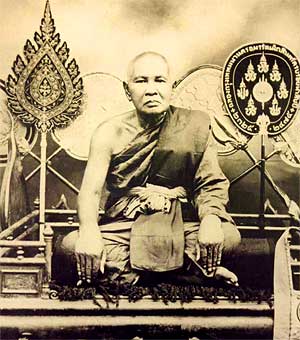
พระวิสุทธิรังษี (เปลี่ยน อินฺทสโร)

พระวิสุทธิรังษี (หลวงปู่เปลี่ยน อินทสโร) เจ้าอาวาสวัดไชยชุมพลชนะสงคราม (วัดใต้) จังหวัดกาญจนบุรี หรือเป็นที่รู้จักกันโดยทั่วไปว่า หลวงพ่อวัดใต้หรือหลวงปู่วัดใต้ เกิดเมื่อวันเสาร์ เดือน 5 ปีจอ ตรงกับวันที่ 5 เมษายน พ.ศ. 2405 ที่บ้านม่วงชุม อำเภอท่าม่วง จังหวัดกาญจนบุรี โยมบิดาชื่อ หมื่นอินทร์รักษา (นายนิ่ม พูลสวัสดิ์) โยมมารดาชื่อ นางจีบ พูลสวัสดิ์
== ชีวประวัติพระวิสุทธิรังษี ==
เมื่อเยาว์วัยพระเปลี่ยนมีนิสัยเป็นนักสู้ มีความเข้มแข็ง ทรหดอดทนเพราะเกิดในวันกล้า (วันเสาร์ห้า) จิตใจจึงกว้างขวาง เป็นนักเลงเต็มตัว ถ้าปัจจุบันนี้ก็เรียกว่า "เป็นผู้กว้างขวาง" โยมบิดาและโยมมารดาคิดวิตกว่า ต่อไปคงจะเอาดีได้ยาก เพราะรูปร่างล่ำสัน ผิวก็ดำ จึงเรียกกันว่า "ทองดำ" เมื่อเติบโตเป็นหนุ่ม และด้วยความที่เป็นผู้ที่มีนิสัยนักเลงนั้น จึงมีพรรคมีพวกมาสมัครมากขึ้นเรื่อย ๆ โยมบิดาจึงได้ตัดสินใจฝากให้เรียนหนังสือที่วัดใต้ หรือวัดไชยชุมพลชนะสงคราม โดยฝากเป็นศิษย์ของ ท่านพระครูวิสุทธิรังษี (ช้าง) เจ้าอาวาสและเจ้าคณะเมืองกาญจน์ในสมัยนั้น
เมื่อหนุ่มทองคำมาอยู่วัด ก็เปลี่ยนเป็นคนสุขุมมากขึ้น เยือกเย็นขึ้น หนักแน่นขึ้น มีความสุภาพเรียบร้อยและมีความโอบอ้อมอารีผิดไปเป็นคนละคน โยมบิดาเลยเปลี่ยนชื่อให้ใหม่
ว่า "เปลี่ยน" นับตั้งแต่แต่นั้นเป็นต้นมา เมื่อเปลี่ยนอายุครบบวช โยมบิดาจึงนำไปอุปสมบทที่วัดใต้ โดยมีพระครูวิสุทธิรังษี (ช้าง) เป็นพระอุปัชฌาย์ พระอธิการรอดแห่งวัดทุ่งสมอ กับพระอธิการกรณ์แห่งวัดชุกพี้เป็นคู่สวด
พระอุปัชฌาย์เห็นว่าเป็นคนชะตากล้าแข็งมาก เพราะเกิดในวันเสาร์ห้าตามที่กล่าวมาแล้วข้างต้น ถ้าจะให้ฉายาเป็นคนวันเสาร์ ก็เกรงว่าจะกล้าแข็งมากเกินไป จึงให้ฉายาเป็นคนวันอาทิตย์ว่า อินทสโร และพระเปลี่ยน อินทสโรได้เล่าเรียนทั้งหนังสือขอมและหนังสือไทย เดิมพระเปลี่ยนมีความตั้งใจจะบวชเพียง 7 วัน แต่แล้วด้วยบุญกุศลก็เสริมให้เกิดความปักใจแน่วแน่พระเปลี่ยน อินทสโรจึงตั้งศึกษาและสืบพระศาสนาตราบจนสิ้นอายุขัย
นับตั้งแต่พระเปลี่ยนได้เริ่มบวชเรียน ได้ปฏิบัติพระธรรมวินัยอย่างเคร่งครัด จะร่ำเรียนวิชาไหนก็สำเร็จทุกอย่าง ด้วยใจที่เด็ดเดี่ยว พูดจริง ทำจริง และไม่ย่อท้อต่ออุปสรรคใด ๆ หลวงพ่อช้าง พระอุปัชฌาย์จึงตั้งให้เป็น พระใบฎีกา ฐานาของท่าน จึงเป็นกำลังช่วยท่านตลอดมา
หลวงพ่อช้างองค์นี้ เป็นพระที่มีวิทยาอาคมแก่กล้ามาก เป็นที่เคารพนับถือของคนทั่วทั้งเมืองกาญจน์และเมืองใกล้เคียง ก่อนจะได้เป็นเจ้าคณะเมืองกาญจน์ ได้แสดงฝีมือในทางทำน้ำมนต์ศักดิ์สิทธิ์ที่วัดขนอนเหนือ เมืองราชบุรี พร้อมกับหลวงพ่อกลิ่น วัดเหนือ น้ำมนต์ของสองวัดนี้ ทำแล้วไม่หก ไม่ไหล เป็นการสอบไล่ครั้งสำคัญ เพราะแต่เดิมการปกครองคณะสงฆ์เมืองกาญจน์ต้องขึ้นกับเมืองราชบุรี เมื่อชื่อเสียงร่ำลือไปถึงท่านพระครูธรรมเสนานี (ดี) วัดขนอน ซึ่งปกครองคณะสงฆ์เมืองกาญจน์ในสมัยนั้นว่า ขณะนี้ที่เมืองกาญจนบุรีมีอาจารย์แก่กล้า ๒ องค์ คือวัดใต้และวัดเหนือ เห็นสมควรจะปกครองตนเองได้ จึงได้เรียกมาทดสอบที่วัดขนอน ซึ่งเป็นที่ประจักษ์ว่าเก่งกล้าจริงตามที่ร่ำลือต่อหน้าเจ้าบ้านเจ้าเมืองและประชาชนเป็นอันมาก จึงได้รับบาตรที่ทำน้ำมนต์ไม่หกมาเป็นรางวัลคนละลูกเก็บรักษาไว้เป็นอนุสรณ์ และทางการก็ได้แต่งตั้ง หลวงพ่อช้าง พระครูวิสุทธิรังษี เป็นเจ้าคณะเมืองกาญจนบุรี ราชกิจจานุเบกษา. พระราชทานสัญญาบัตรปีมะโรงโทศก. เล่มที่ 1 หน้า 160. และให้หลวงพ่อกลิ่น วัดเหนือ เป็นพระสิงคิบุรคณาจารย์รองเจ้าคณะเมืองกาญจนบุรี แต่นั้นมาการคณะสงฆ์เมืองกาญจน์ก็ไม่ต้องไปขึ้นกับเมืองราชบุรีอีก
ต่อมาหลวงพ่อช้างได้มรณภาพลง ตำแหน่งเจ้าอาวาสวัดใต้จึงว่างลง ทางการก็ได้แต่งตั้งให้พระใบฎีกาเปลี่ยน เป็นเจ้าอาวาสสืบแทนต่อไปและได้เลื่อนสมณศักดิ์เป็น พระครูวิสุทธิรังษี เมื่อหลวงพ่อเปลี่ยนได้เป็นสมภาร ก็พัฒนาวัดจนสวยงามยิ่งนักทั้งทางการศึกษาและฝ่ายธรรม ฝ่ายกุลบุตรก็เจริญก้าวหน้า โดยได้จัดตั้งโรงเรียนประจำจังหวัด คือโรงเรียนวิสุทธรังษี เป็นที่เชิดชูอยู่จนกระทั่งบัดนี้ และต่อมาท่านก็ได้เลื่อนเป็นเจ้าคณะจังหวัดกาญจนบุรี ด้วยความดีงามของท่าน ทั่วทั้งเมืองกาญจน์ไม่ว่าวัดไหนต้องการอะไรหลวงพ่อจะช่วยจนเต็มกำลัง
ส่วนเรื่องทางไสยศาสตร์เวทมนตร์ ของหลวงพ่อใครๆ ก็รู้กันทั่วว่าเก่งจริง ในกรุงเทพฯ สมัย ร.5 - ร.6 จะมีพิธีทางไสยศาสตร์แล้ว จะขาดหลวงพ่อวัดใต้เมืองกาญจน์ไม่ได้เลย ดังปรากฏพัดรองและย่ามที่หลวงพ่อได้รับไปจากกรุงเทพฯ เช่น งานถวายพระเพลิง ร.5 งานเสวยราชย์ ร.6 งานฉลองครบ 150 ปี พัดจักรี ฯลฯ
ต่อมาหลวงพ่อเปลี่ยนได้รับพระราชทานตั้งสมณศักดิ์เป็นพระราชาคณะ เมื่อ พ.ศ. 2460 โดยพระบาทสมเด็จพระมงกุฎเกล้าเจ้าอยู่หัว รัชกาลที่ 6 กับสมเด็จพระมหาสมณเจ้า กรมพระยาวชิรญาณวโรรส วัดบวรนิเวศวิหารฯ ให้เติมสร้อยต่อท้ายนามของหลวงพ่อว่า "พระวิสุทธิรังษี ชินศาสนโสภี สังฆปาโมกข์"
หลวงพ่อเปลี่ยนได้รับการชมเชยจาก ร.5 ในคราวเสด็จประพาสเมืองกาญจน์โดยนำพระสงฆ์ 20 รูปมาสวดมนต์รับเสด็จที่พลับพลาว่า หลวงพ่อเปลี่ยนจึงได้รับของพระราชทานหลายอย่างเป็นที่โปรดปรานของ ร.6 ลักษณะของหลวงพ่อเป็นมหาอำนาจ ใครได้พบเห็นน่าเกรงขามยิ่งนัก จนถึงกับมีคำขวัญว่า "เจ้าชู้ต้องวัดเหนือ เป็นอ้ายเสือต้องวัดใต้" วัดเหนือหมายถึงพระครูอดุลยสมณกิจ (ดี) ในสมัยนั้น ซึ่งต่อมาได้เลื่อนเป็นพระเทพมงคลรังษี เจ้าคณะจังหวัดกาญจนบุรีเพื่อสืบแทนหลวงพ่อเปลี่ยน
โดยปรกติหลวงพ่อเปลี่ยนเป็นพระเอางานเอาการ ปฏิบัติเคร่งครัดในระเบียบของสงฆ์โดยสมบูรณ์ ขยันทำวัตรสวดมนต์และกวดขันผู้ที่อยู่ในความปกครองอย่างมีความยุติธรรม ใครดีก็ส่งเสริม ใครเลวก็ตักเตือน หากเตือนแล้วไม่ฟังก็จะปราบอย่างเด็ดขาด จึงเป็นที่เคารพเลื่อมใสของชาวกาญจน์ และเมืองใกล้เคียง สมเด็จพระมหาสมณฯ กรมพระยาวชิรญาณวโรรส วัดบวรนิเวศ เขียนชมเชยในตรวจการคณะสงฆ์ จ.กาญจน์ ว่า หลวงพ่อชอบทางวิปัสสนาธุระ และได้ฝึกฝนจนมีชื่อเสียงเป็นที่เลื่องลือไปทั่ว วัดไหนจะมีพิธีปลุกเสกเครื่องรางของขลัง สร้างพระพุทธรูปต้องมานิมนต์หลวงพ่อเปลี่ยนร่วมลงแผ่นอักขระ หรือถ้าท่านว่างก็จะอาราธนามาร่วมพิธีด้วยเสมอ เป็นที่รู้จักกันทั่วไป ขุนโจรชื่อดังของเมืองกาญจน์เช่น เสือสาย เสือหัด เสือแก้ว เสือหนอม และรุ่นเก่าคือ อาจารย์บัว อาจารย์บาง ก็เคารพยำเกรงหลวงพ่อเปลี่ยนมาก
พระวิสุทธิรังษี (เปลี่ยน อินฺทสโร) ได้เจริญอายุต่อมาจนย่างเข้า 85 ปี ก็ได้อาพาธด้วยโรคชราตั้งแต่เดือนกรกฎาคม พ.ศ. 2489 คณะแพทย์ทั้งแผนปัจจุบันและแผนโบราณพยายามรักษาแต่อาการก็มีทรงกับทรุดมาโดยลำดับ และได้ถึงแก่การมรณภาพด้วยอาการอันสงบ เมื่อวันศุกร์ที่ 4 เมษายน พ.ศ. 2490 เวลา 09.25 นาฬิกา สิริอายุครบ 85 ปีบริบูรณ์ และมีพิธีพระราชทานเพลิงศพในปลายปี พ.ศ. 2490 ซึ่งเป็นงานที่ใหญ่ยิ่งของเมืองกาญจน์เลยทีเดียว แม้ว่าหลวงปู่เปลี่ยนจะล่วงลับไปนานแล้ว ทว่าเกียรติคุณของท่านยังปรากฏโด่งดังอยู่จนทุกวันนี้
ข้อเขียนของอาจารย์เภา ศะกุณตะสุต
== เครื่องราง ของขลังของพระเปลี่ยน อินทสโร ==
* ตะกรุดลูกอม ทำมาจากเงินและทองแดง มีฤทธิ์และมหาอุดเรื่องเมตตาเป็นพื้นเดิมอยู่แล้ว กระดาษว่าวลงอักขระม้วนถักแบบหมอน ทารักปิดทองใช้ทางเมตตาและแคล้วคลาด เมื่อ พ.ศ. 2472หลวงพ่อเปลี่ยนได้แจกเหรียญรูปอามมีรูปท่านนั่งเต็มองค์บนตั่งด้านหลังมีอักขระยันต์อริยสัจ 4 คือ ทุ สะ นิ มะ อยู่ในวงสี่เหลี่ยมข้าวหลามตัด แปลว่า ทุกข์ สมุทัย นิโรธ มรรค หนังสือไทยในเหรียญด้านหน้าเขียนว่า "พระวิสุทธิรังษี วัดไชยชุมพร การบุรีพ.ศ. ๒๔๗๒" ตอนนั้นอายุของหลวงพ่อ 67 ปี มีคนนิยมมากมีประสบการณ์มามากเรื่องปืน มีด แล้วรับรองทีเดียว เพราะหลวงพ่อเป็นนักเลงเก่า ชอบทางคงกระพันชาตรีอยู่แล้ว เรื่องเมตตาในคาถาก็แสดงอยู่แล้วว่ามีทัง มรรคผล พร้อม พอหลวงพ่ออายุ 74 ปี ก็มีการฉลองหลวงพ่อโดยคณะศิษย์จัดขึ้น เป็นงานใหญ่มาก เจ้าใหญ่นายโตทางกรุงเทพฯออกไปในงานมากมายเช่น พระยาพหลพลพยุหเสนา (พจน์ พหลโยธิน) อดีตนายกรัฐมนตรีของไทยก็เป็นศิษย์ของท่าน มีความเคารพนับถือหลวงพ่อเป็นอย่างมาก จึงได้เครื่องรางของหลวงพ่อไว้ครบ
* เสื้อยันต์ (ลงยันต์โดยพระพิลาปป่า มีกำลังมหาศาล อิทธิฤทธิ์มาก) นอกจากนี้ยังมีผ้าประเจียด ลงชานหมาก ตะกรุด ลูกอม หมอนธง มหารูด หนังหน้าผากเสือ เป็นต้น วัดไชยชุมพลชนะสงคราม (วัดใต้) ตำบลบ้านใต้ อำเภอเมือง จังหวัดกาญจนบุรี
== ลูกศิษย์ที่ร่ำเรียนวิชาจากพระเปลี่ยน อินทสโร ==
* พระเทพมงคลรังษี (ดี) วัดเทวสังฆาราม (วัดเหนือ) จ. กาญจนบุรี
* พระเทพสังวรวิมล (เจียง) วัดเจริญสุทธาราม บางคณฑี จ. สมุทรสงคราม
* พระครูธรรมวิถีสถิตย์ (โต) วัดคู้บางขันแตก จ. สมุทรสงคราม
* พระครูญาณสาคร (แฉ่ง) วัดปากอ่าวบางตะบูน ตำบลบางตะบูน อ. บ้านแหลม จ. เพชรบุรี
* พระกาญจนวัตรวิบูลย์ (สอน) วัดลาดหญ้า จ. กาญจนบุรี
* พระครูวัตตสารโสภณ(ก้าน) วัดไชยชุมพลชนะสงคราม จ. กาญจนบุรี
* พระครูวรวัฒน์วิบูลย์ วัดหวายเหนียว จ. กาญจนบุรี
* พระครูยติวัตรวิบูลย์ (พรต) วัดศรีโลหะราษฎร์ ฯลฯ จ. กาญจนบุรี
* พระครูสุขวรคุณ (ทวน) วัดหนองพังตรุ ฯลฯ อ.ท่าม่วง จ. กาญจนบุรี
* พระครูจันทสโรภาส (เที่ยง) วัดม่วงชุม อ.ท่าม่วง จ. กาญจนบุรี
== อ้างอิง ==
* หนังสือ "พิธีเททองหล่อพระบูชารูปเหมือน พระวิสุทธรังษี (เปลี่ยน อินฺทสโร) หลวงพ่อวัดใต้ " 5 เมษายน 2528 วัดไชยชุมพลชนะสงคราม (วัดใต้) จังหวัดกาญจนบุรี
* สมาคมนักเรียนเก่าโรงเรียนวิสุทธรังษี
* โรงเรียนวิสุทธรังษี
* ชมรมพระเครื่องวรพร 85 ถนนประสิทธิสงคราม ตำบลบ้านเหนือ อำเภอเมือง จังหวัดกาญจนบุรี 71000
* หนังสือ 100 ปี วิสุทธรังษี 1 มิถุนายน 2547
หมวดหมู่:พระราชาคณะชั้นสามัญ
หมวดหมู่:เจ้าคณะจังหวัด
หมวดหมู่:บุคคลจากอำเภอท่าม่วง
หมวดหมู่:ภิกษุจากจังหวัดกาญจนบุรี